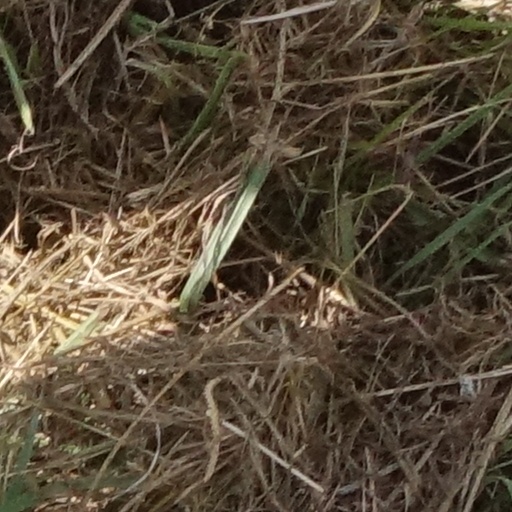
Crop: sorghum